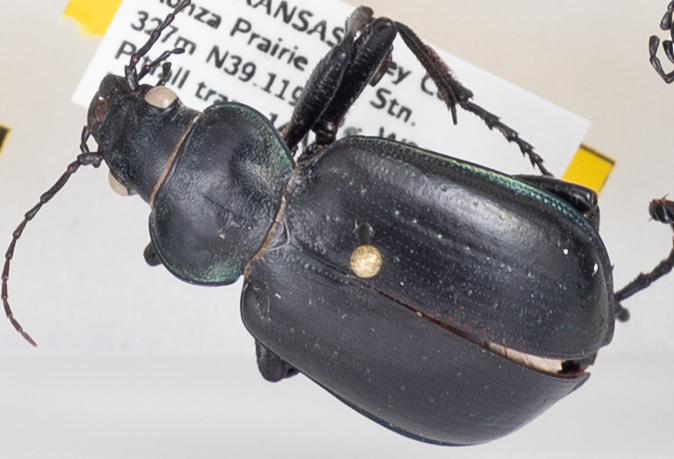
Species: Calosoma affine
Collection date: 2019-08-14
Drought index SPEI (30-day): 0.514
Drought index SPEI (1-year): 2.09
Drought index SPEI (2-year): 0.728